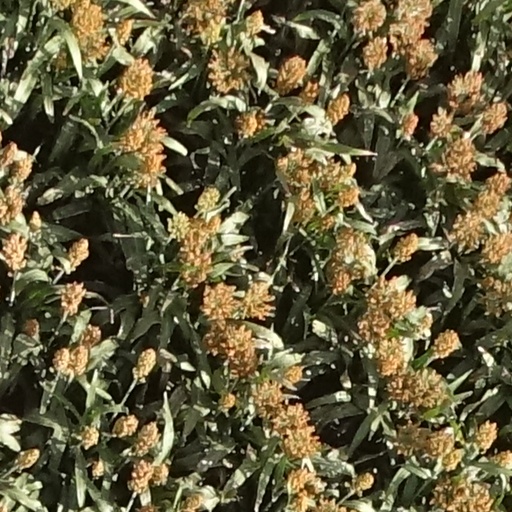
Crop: sorghum